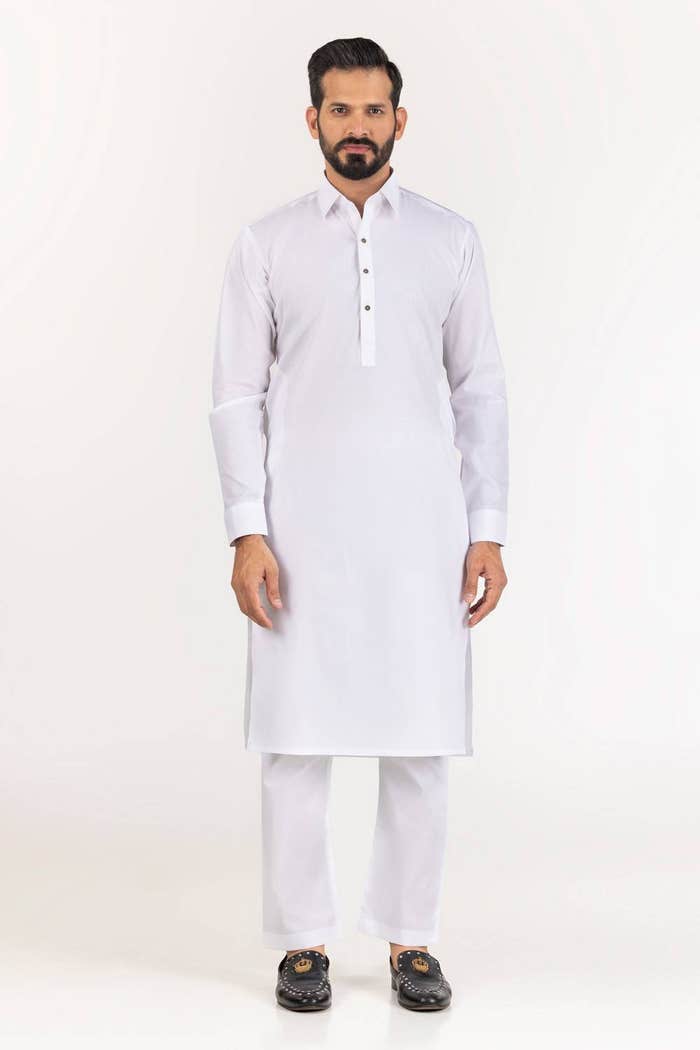
white kurta pants